Taxi livery

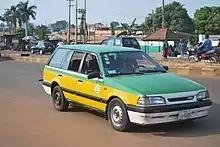
Taxi in Ilorin, Nigeria

In Ethiopia, taxis are generally blue and white, with white tops and blue bodies. Newer metered taxis are often yellow and green but have no set livery.